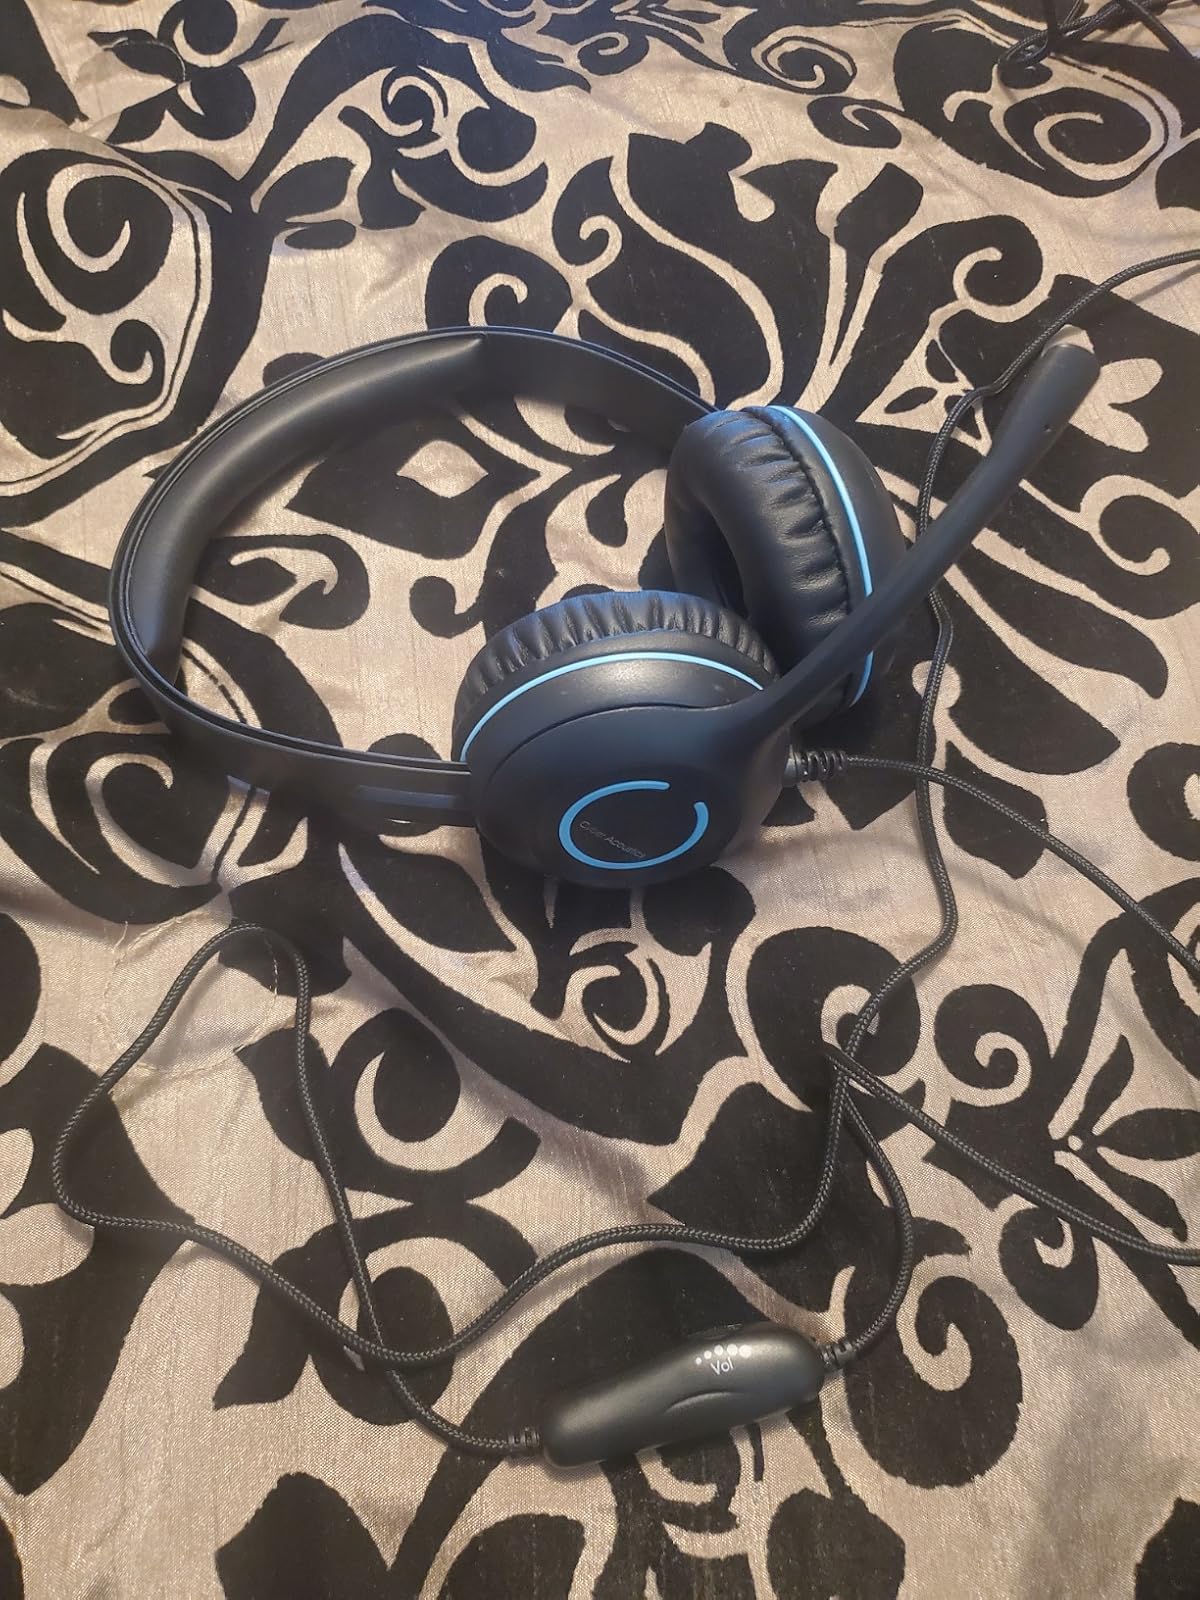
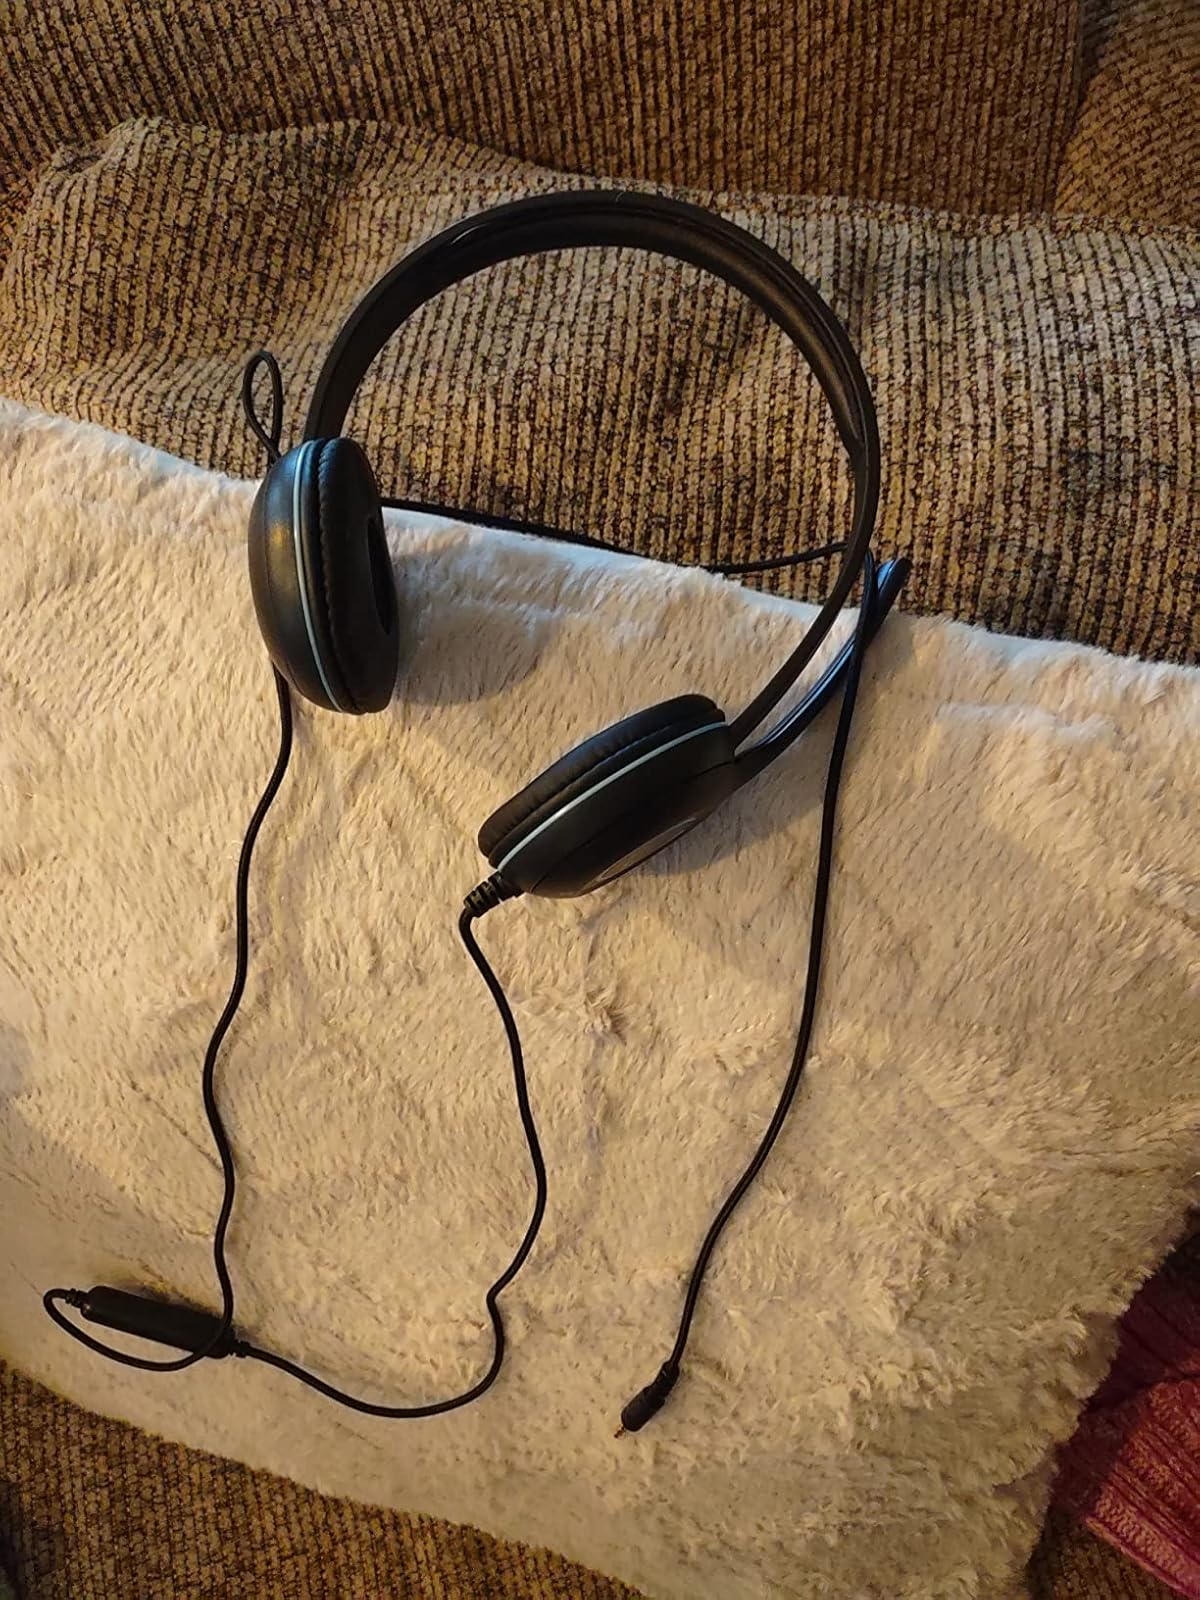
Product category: headphones
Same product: yes